Forestry in India

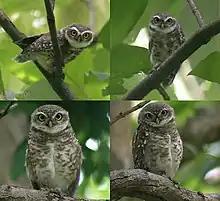
Spotted Owlet – one of over 1000 bird species in Indian forests

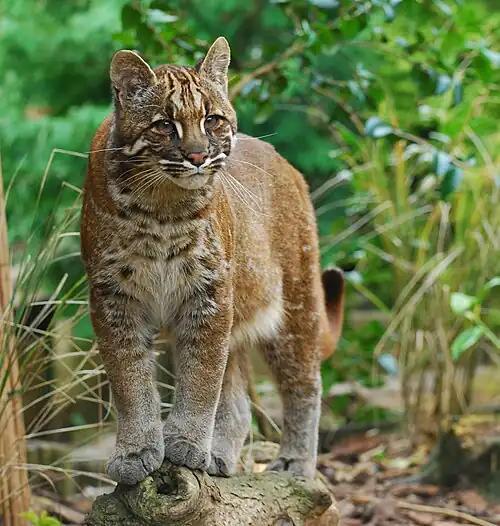
Asian Golden cat, one of the 15 feline species found in India

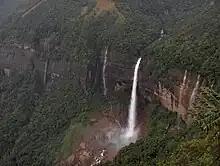
Forest around Nohkalikai fall in Meghalaya, an eastern state of India

In the 1970s, India declared its long-term strategy for forestry development to compose of three major objectives: to reduce soil erosion and flooding; to supply the growing needs of the domestic wood products industries; and to supply the needs of the rural population for fuelwood, fodder, small timber, and miscellaneous forest produce. To achieve these objectives, the National Commission on Agriculture in 1976 recommended the reorganisation of state forestry departments and advocated the concept of social forestry. The commission itself worked on the first two objectives, emphasising traditional forestry and wildlife activities; in pursuit of the third objective, the commission recommended the establishment of a new kind of unit to develop community forests. Following the leads of Gujarat and Uttar Pradesh, a number of other states also established community-based forestry agencies that emphasized programmes on farm forestry, timber management, extension forestry, reforestation of degraded forests, and use of forests for recreational purposes.